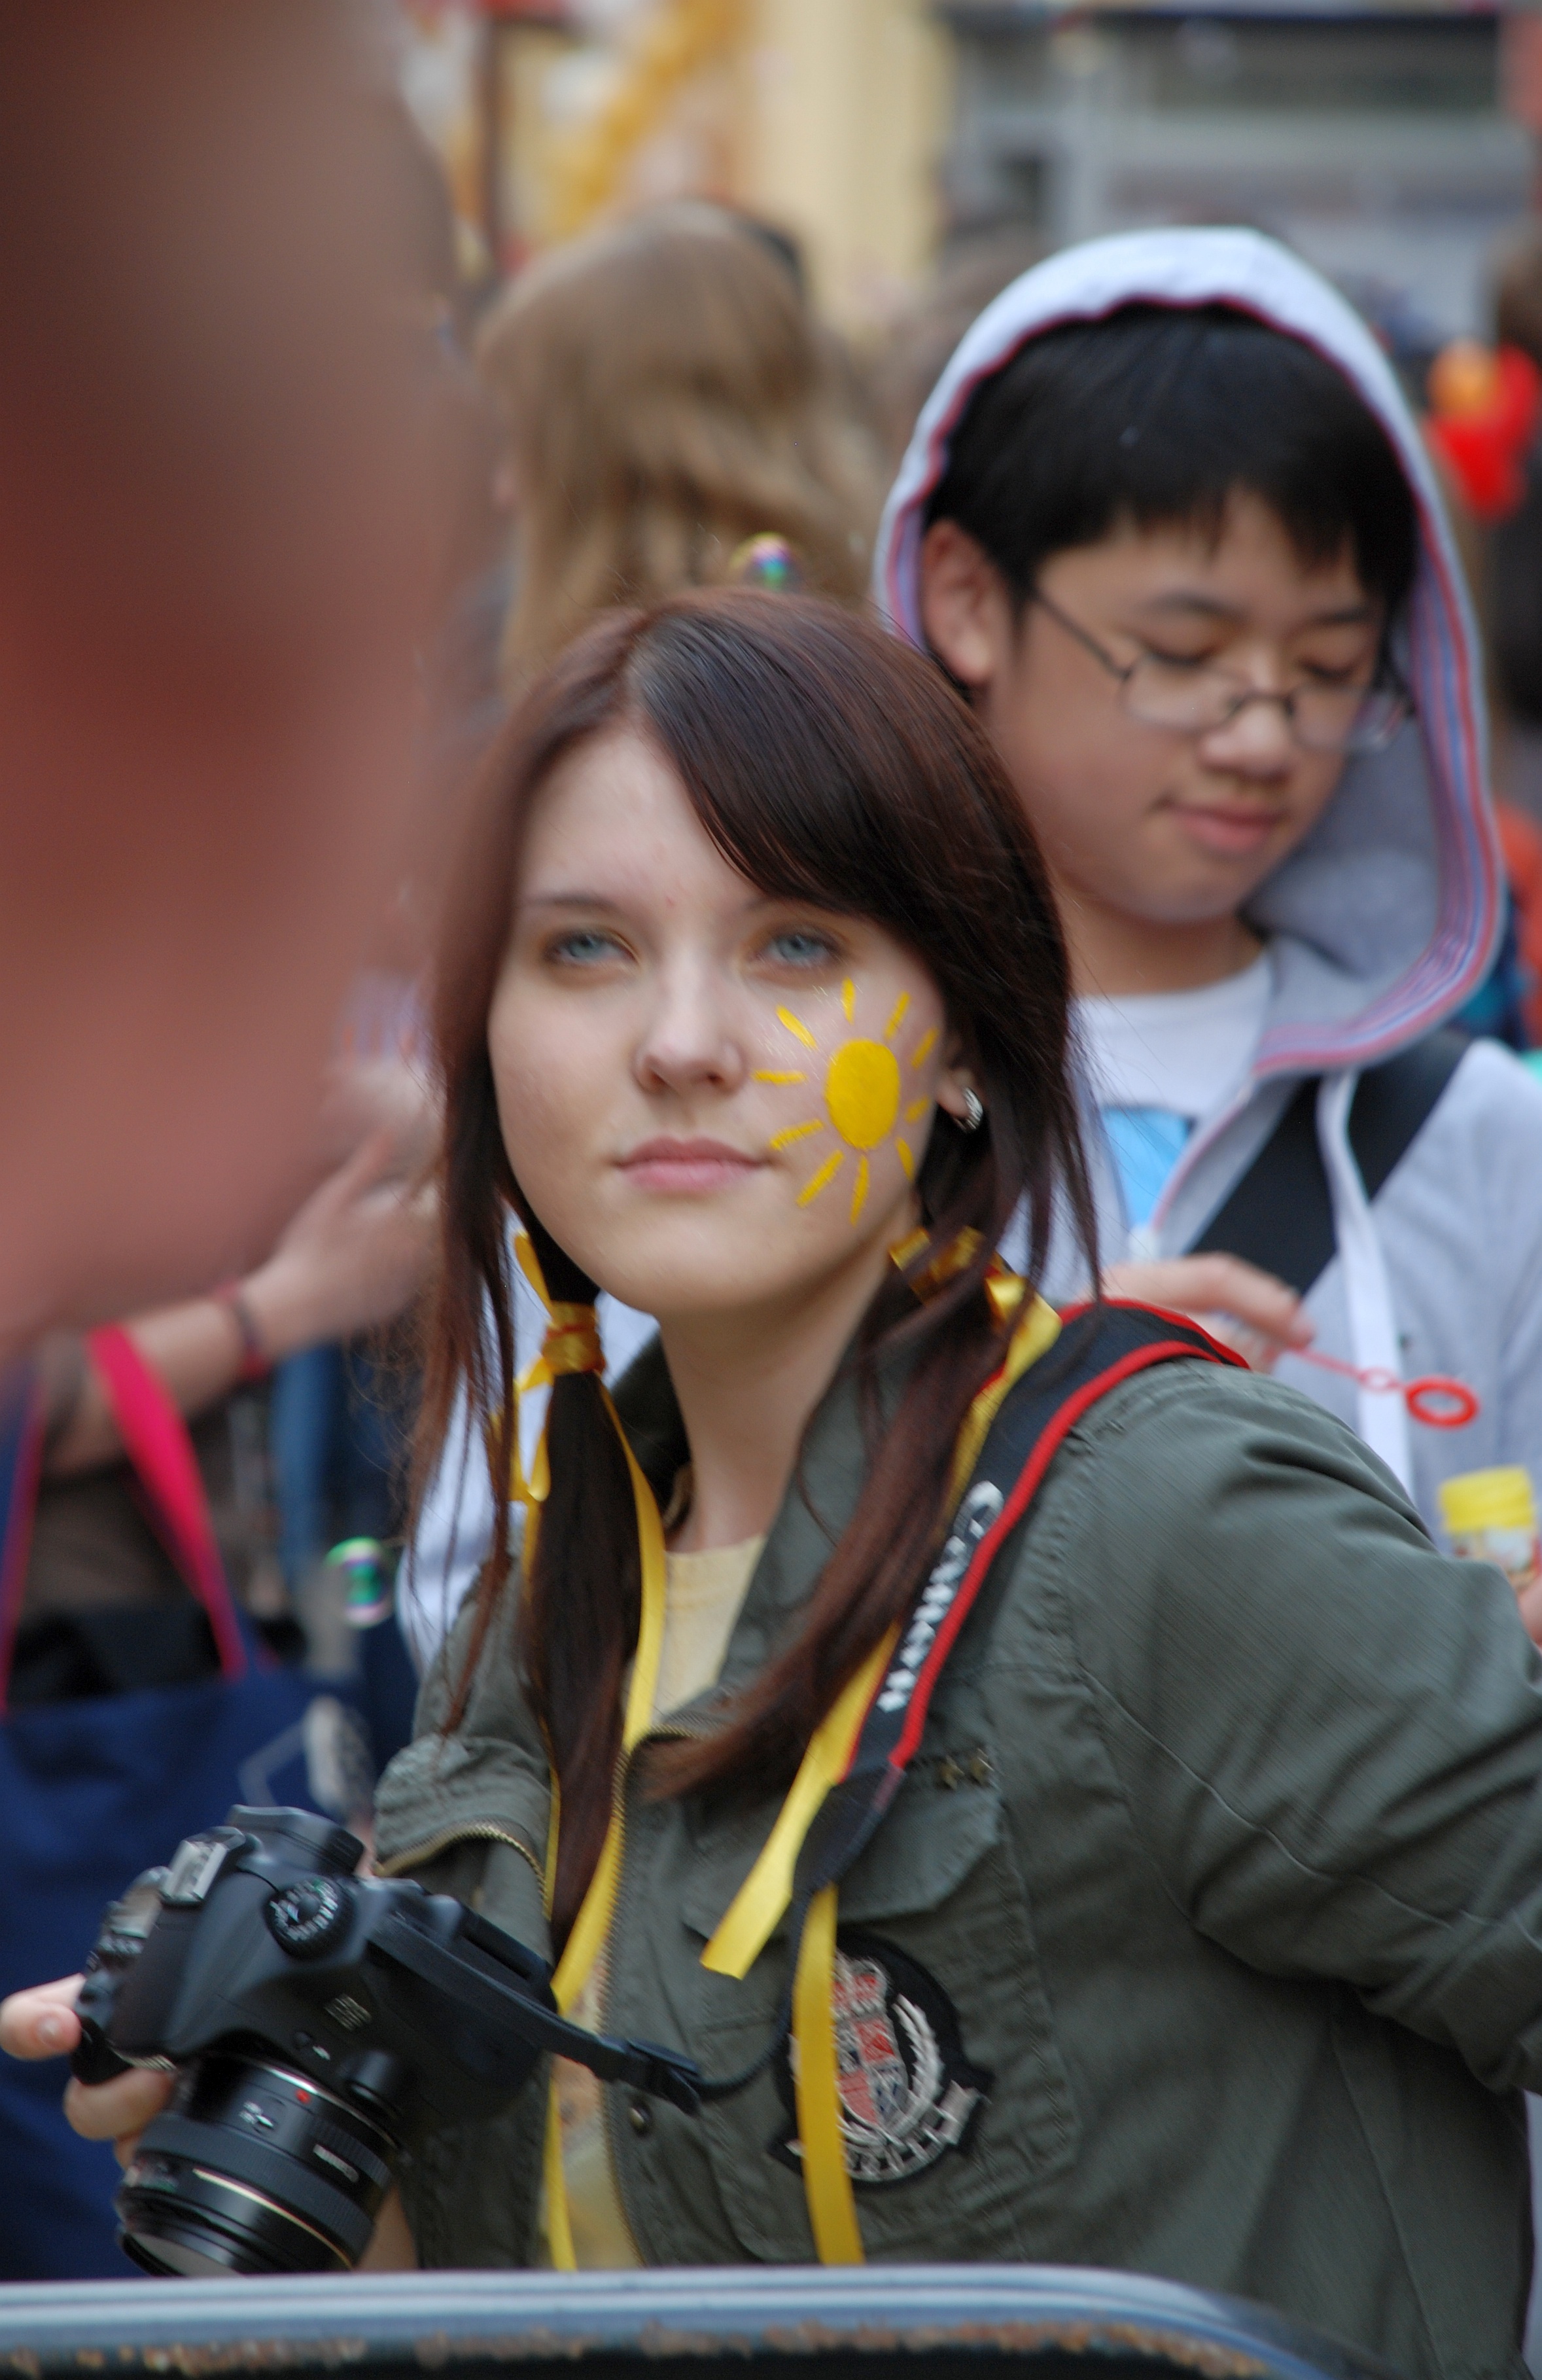
people, girl, woman, street, nikon, clothing, lady, cosplay, candid, girls, women, moscow, nikkor, russia, d80, costume, anime, moskau, convention, 18135mmf3556g, 18135mm, nikond80, moscou